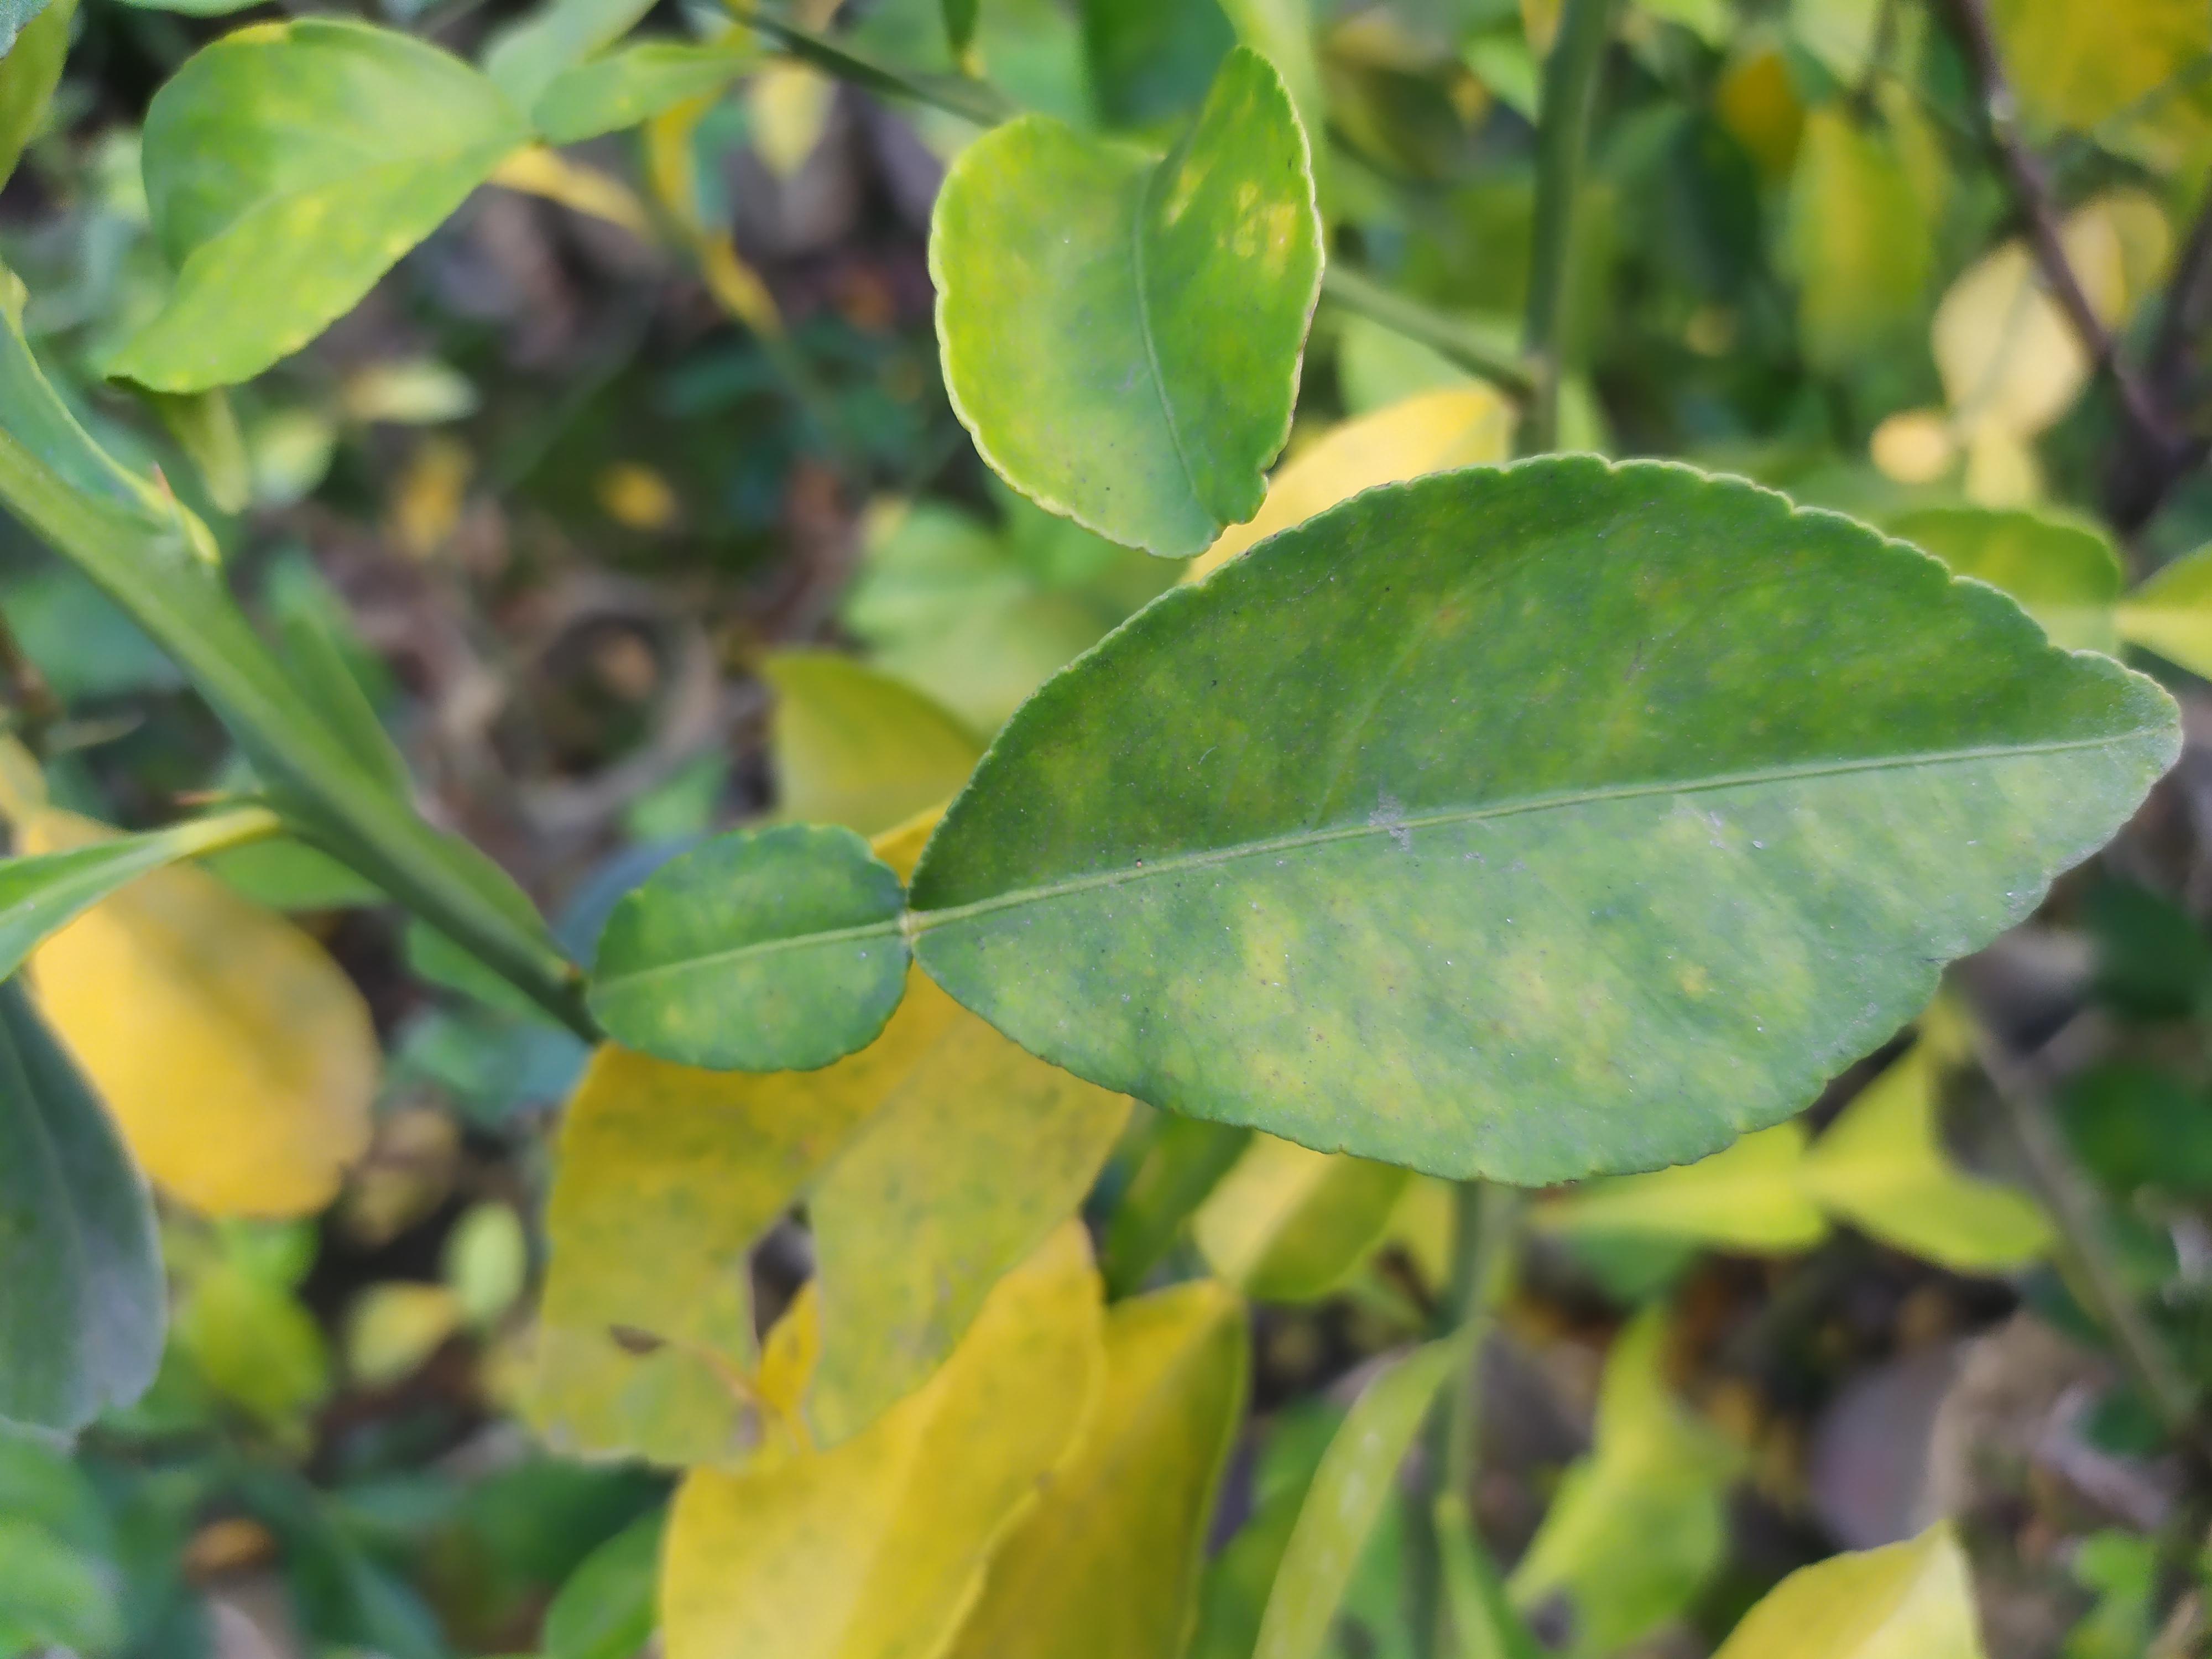
Mandarin leaf variety: Nagpuri